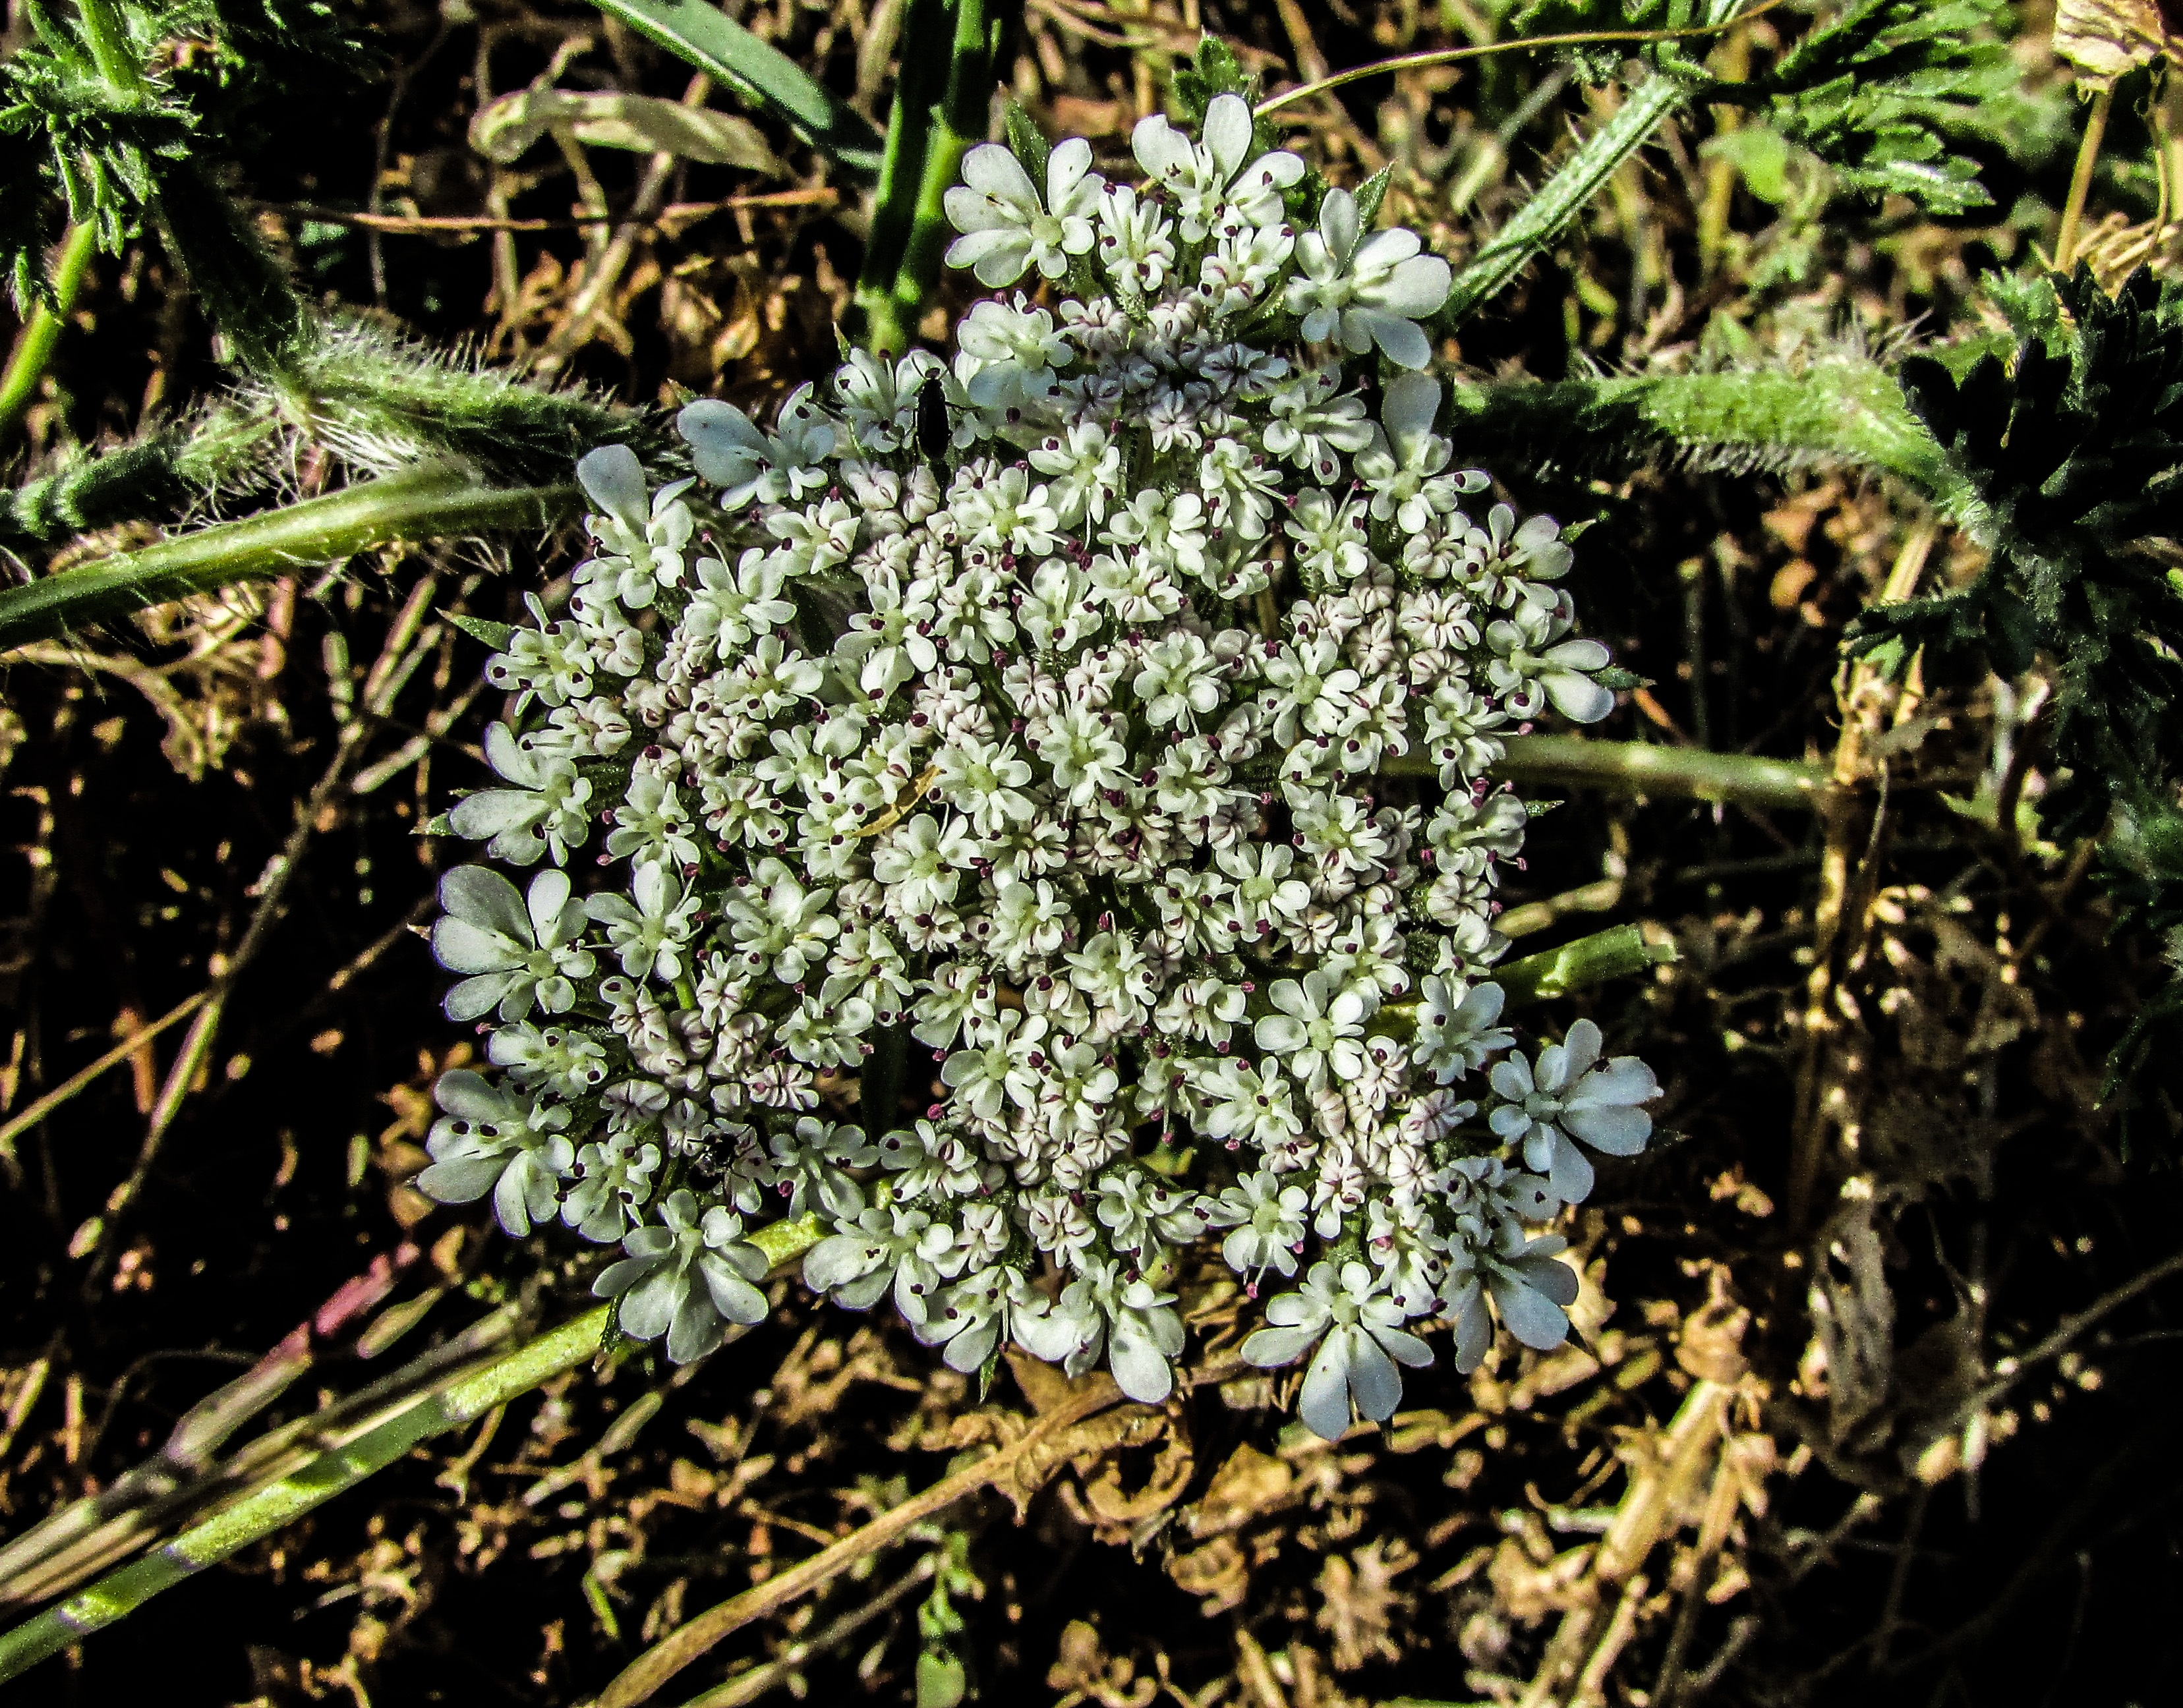
tree, branch, plant, leaf, flower, food, herb, produce, evergreen, botany, national park, flora, flowers, spruce, shrub, cavo greko, cyprus, flowering plant, subshrub, woody plant, land plant